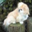
Label: dog